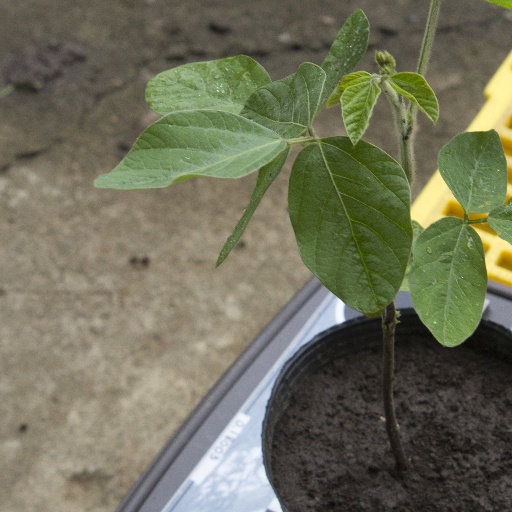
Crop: soybean